Raynes Park

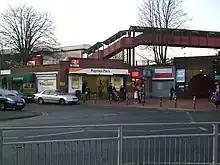
Raynes Park station, south entrance

Raynes Park station is on the National Rail network. The station is at the junction of the branch line heading towards Epsom and Dorking and has four platforms. A distinctive local landmark is the station footbridge which spans all four main running lines at an angle of about 45 degrees. Another distinctive feature of the station is that the platforms are not opposite each other. The station benefits from frequent train services to central London, with approximately 210 trains to Waterloo each day, averaging about 12 per hour during service hours. Raynes Park is effectively divided into two by the Waterloo - Southampton mainline railway.